Pirate Parrot

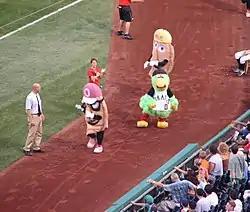
The Pirate Parrot getting involved in the Great Pierogi Race, seen with Oliver Onion and Cheese Chester

The Pirate Parrot's initial appearance, from 1979 to 1980, was thinner and "meaner", like the San Diego Chicken, and donned traditional pirate garb such as a captain's hat, vest, and a Jolly Roger flag. His dancing and gyrating were popular with fans, but he bothered some staff and players. In one game, an older grounds crew member kicked the Pirate Parrot in the head and threw a rake at him after the character jumped on the man's back.